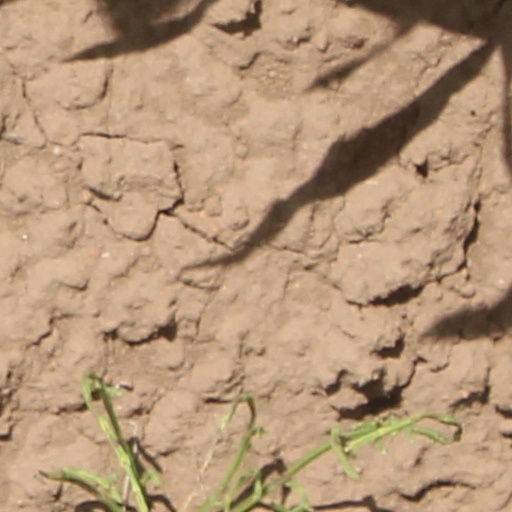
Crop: wheat